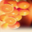
Label: orange